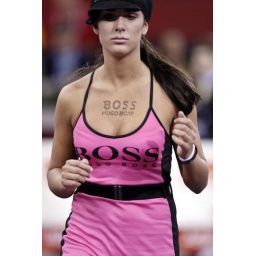
Things look a bit different in Madrid: a ball girl deep in concentration in Andy's first round win against Radek Stepanek.